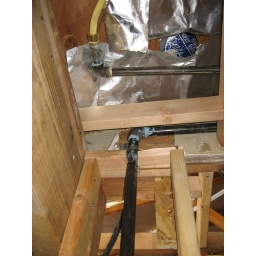
gas in kitchen wall